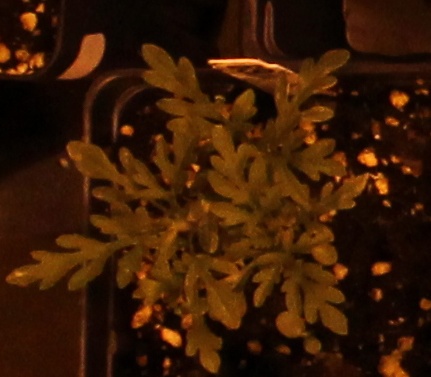
Label: Ragweed